The Tribe (2014 film)

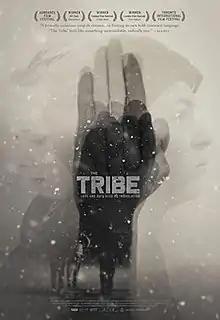
Theatrical release poster

The Tribe is a 2014 Ukrainian silent crime drama film written and directed by Myroslav Slaboshpytskiy. Starring Hryhoriy Fesenko, Yana Novikova and Roza Babiy, the film is set in a boarding school for deaf teenage students, where a novice scholar is drawn into an institutional system of organized crime involving robbery and prostitution. He crosses a dangerous line when he falls for one of the girls to whom he's assigned to pimp. The film is entirely in Ukrainian Sign Language and was the first Ukrainian film to be released in many countries around the world.